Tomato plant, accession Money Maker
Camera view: horizontal (90 deg, fisheye); turntable rotation: 300 degrees
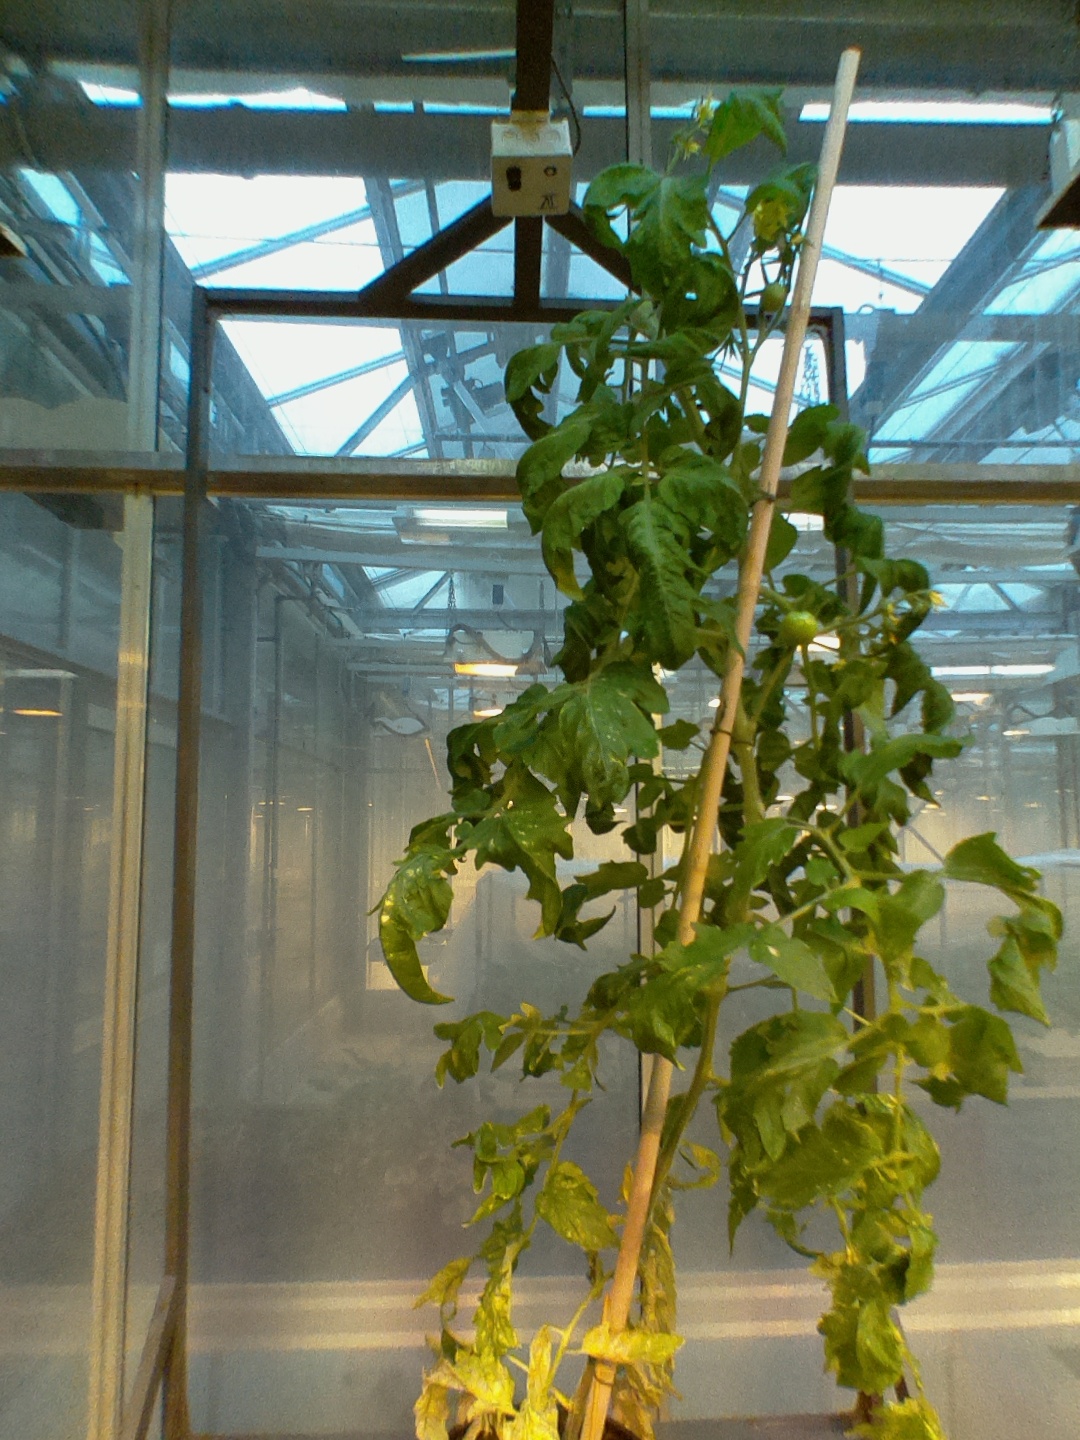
BBCH growth stage 72: 20%-30% of final fruit size